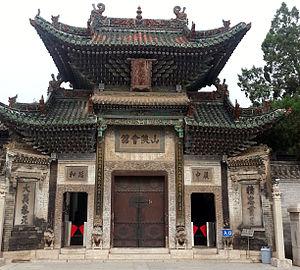
Liaocheng est une ville de la province du Shandong en Chine. Située au sud de la plaine du fleuve Jaune, la ville est à 108 kilomètres à l'ouest de Jinan, la capitale de la province.